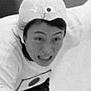
Age: 21